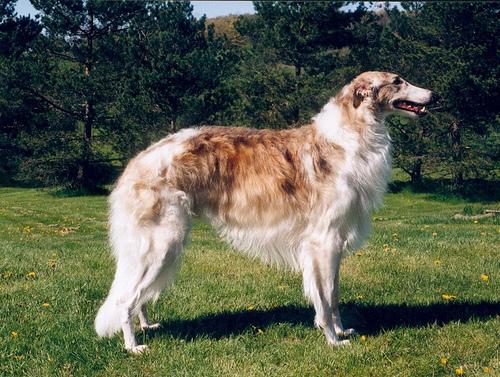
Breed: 226-n000064-borzoi